Andrei Nechita

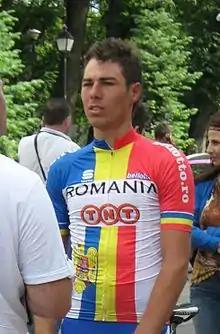
Nechita at the 2012 Tour of Romania

Andrei Nechita (born 29 May 1988) is a Romanian former professional road racing cyclist, who rode professionally between 2014 and 2016 for the and teams.